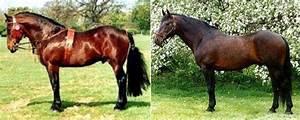
horse